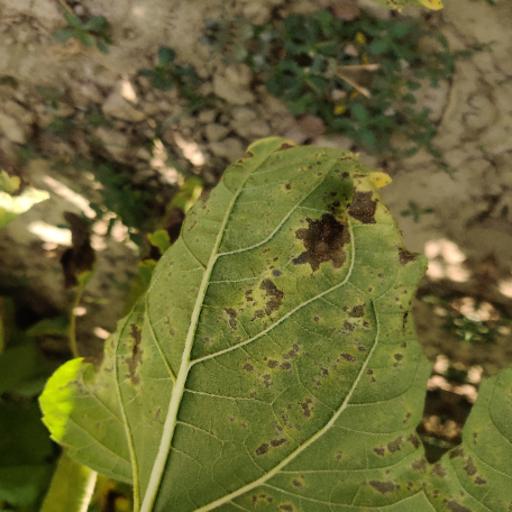
Label: Leaf_scars